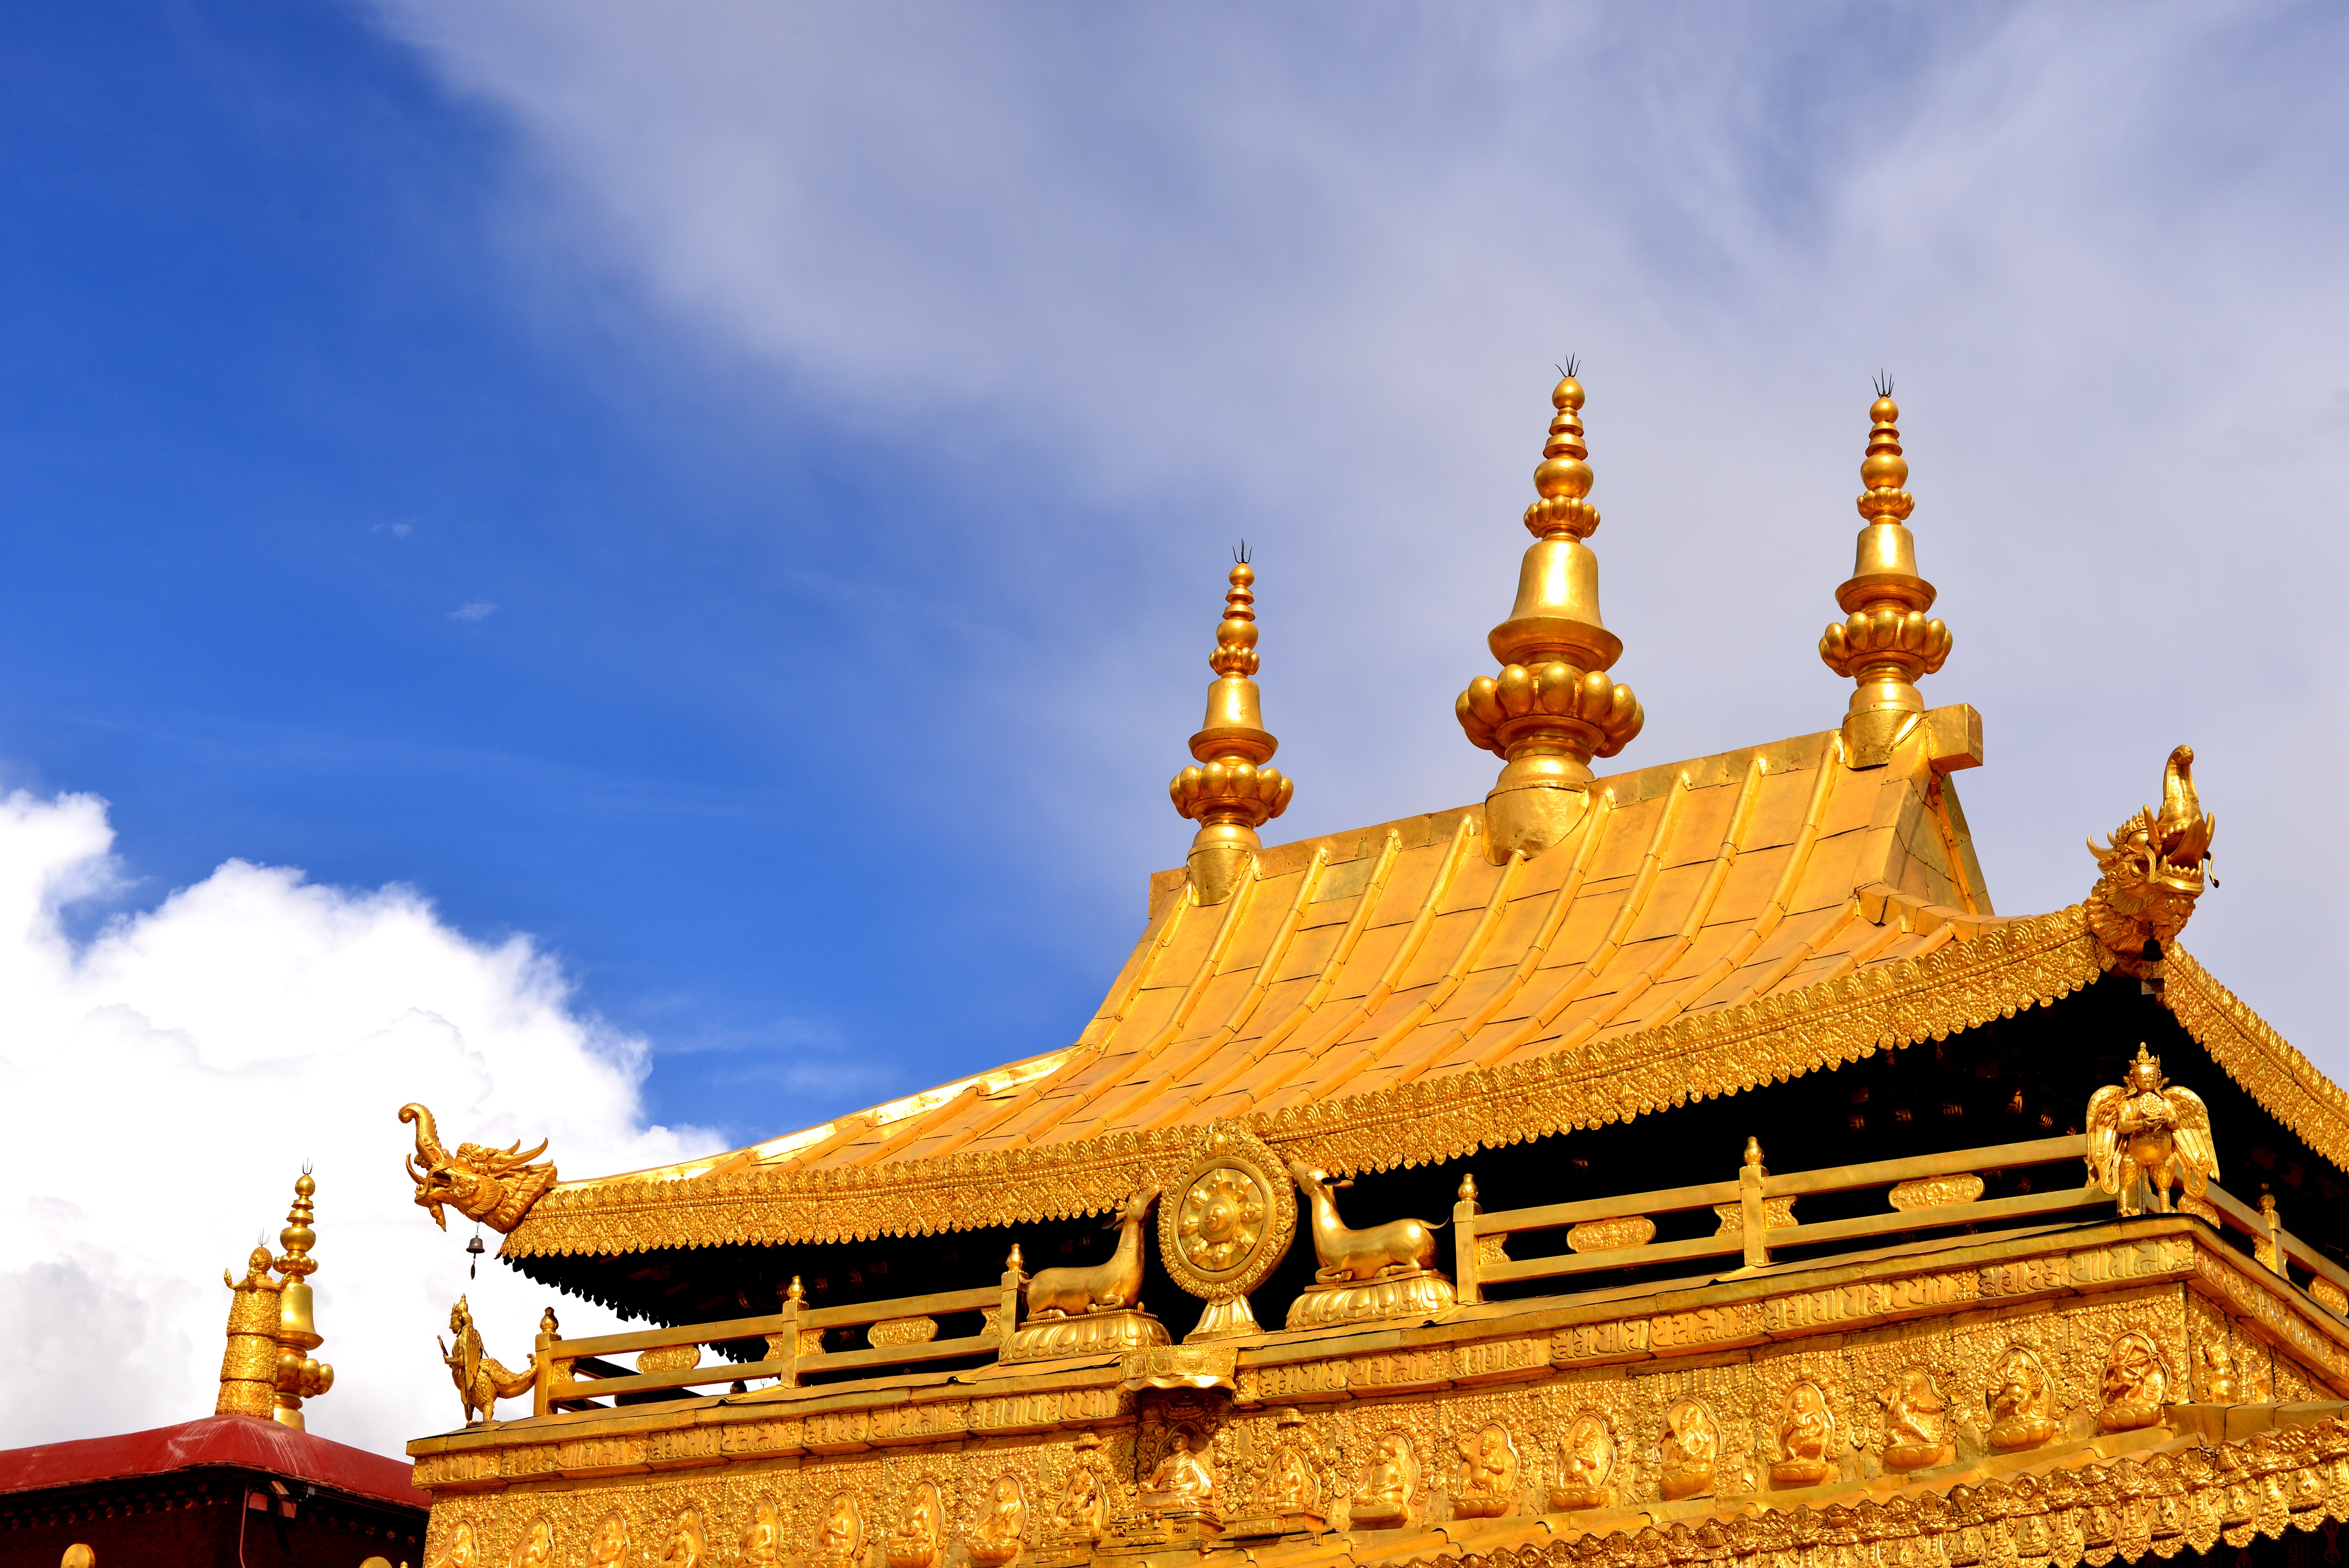
building, palace, tower, religion, landmark, place of worship, gold, temple, china, chinese architecture, pagoda, wat, hindu temple, historic site